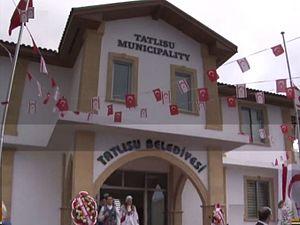
Akanthoú est un village du district de Famagouste, sur la côte nord de Chypre. Akanthoú est de facto sous le contrôle de la partie nord de Chypre. En 2011, la population comptait 1 459 habitants.